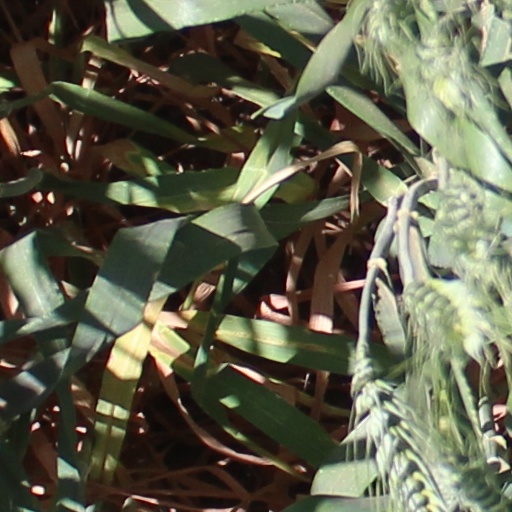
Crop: wheat